Bhadrapur Airport

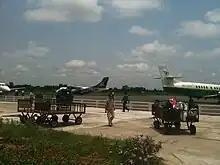
Tarmac at Bhadrapur Airport

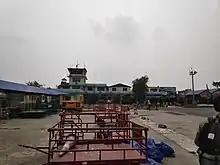
Chandragadi Airport

In the October of 1963, it was reported that the Government of Nepal was constructing an aerodrome in Bhadrapur, Jhapa with Chinese help. The initial project was for military purpose. And that Pakistan had expressed its desire to link it with an air service from Dhaka, Bhadrapur, Kathmandu, Karachi. Photovoltaic cells were used for the first time in Nepal at this airport for running navigation equipment.